List of GM engines

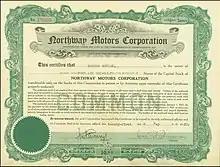
Share of the Northway Motors Corporation, issued 21. May 1920

When General Motors was created in 1908, it started out with Buick and soon after acquired Oldsmobile, Cadillac and Oakland. There were dozens of other smaller companies that William Durant acquired during his first employment term until he was let go due to financially overextending his purchases. He regained control when he brought on Chevrolet in 1917 which was short lived until he was let go for the second time. This meant that the different core brands designed and manufactured their own engines with few interchangeable parts between brands, while sharing chassis, suspension and transmissions.